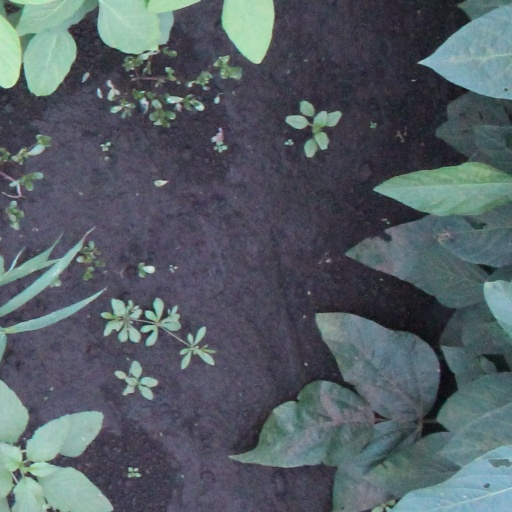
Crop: soybean